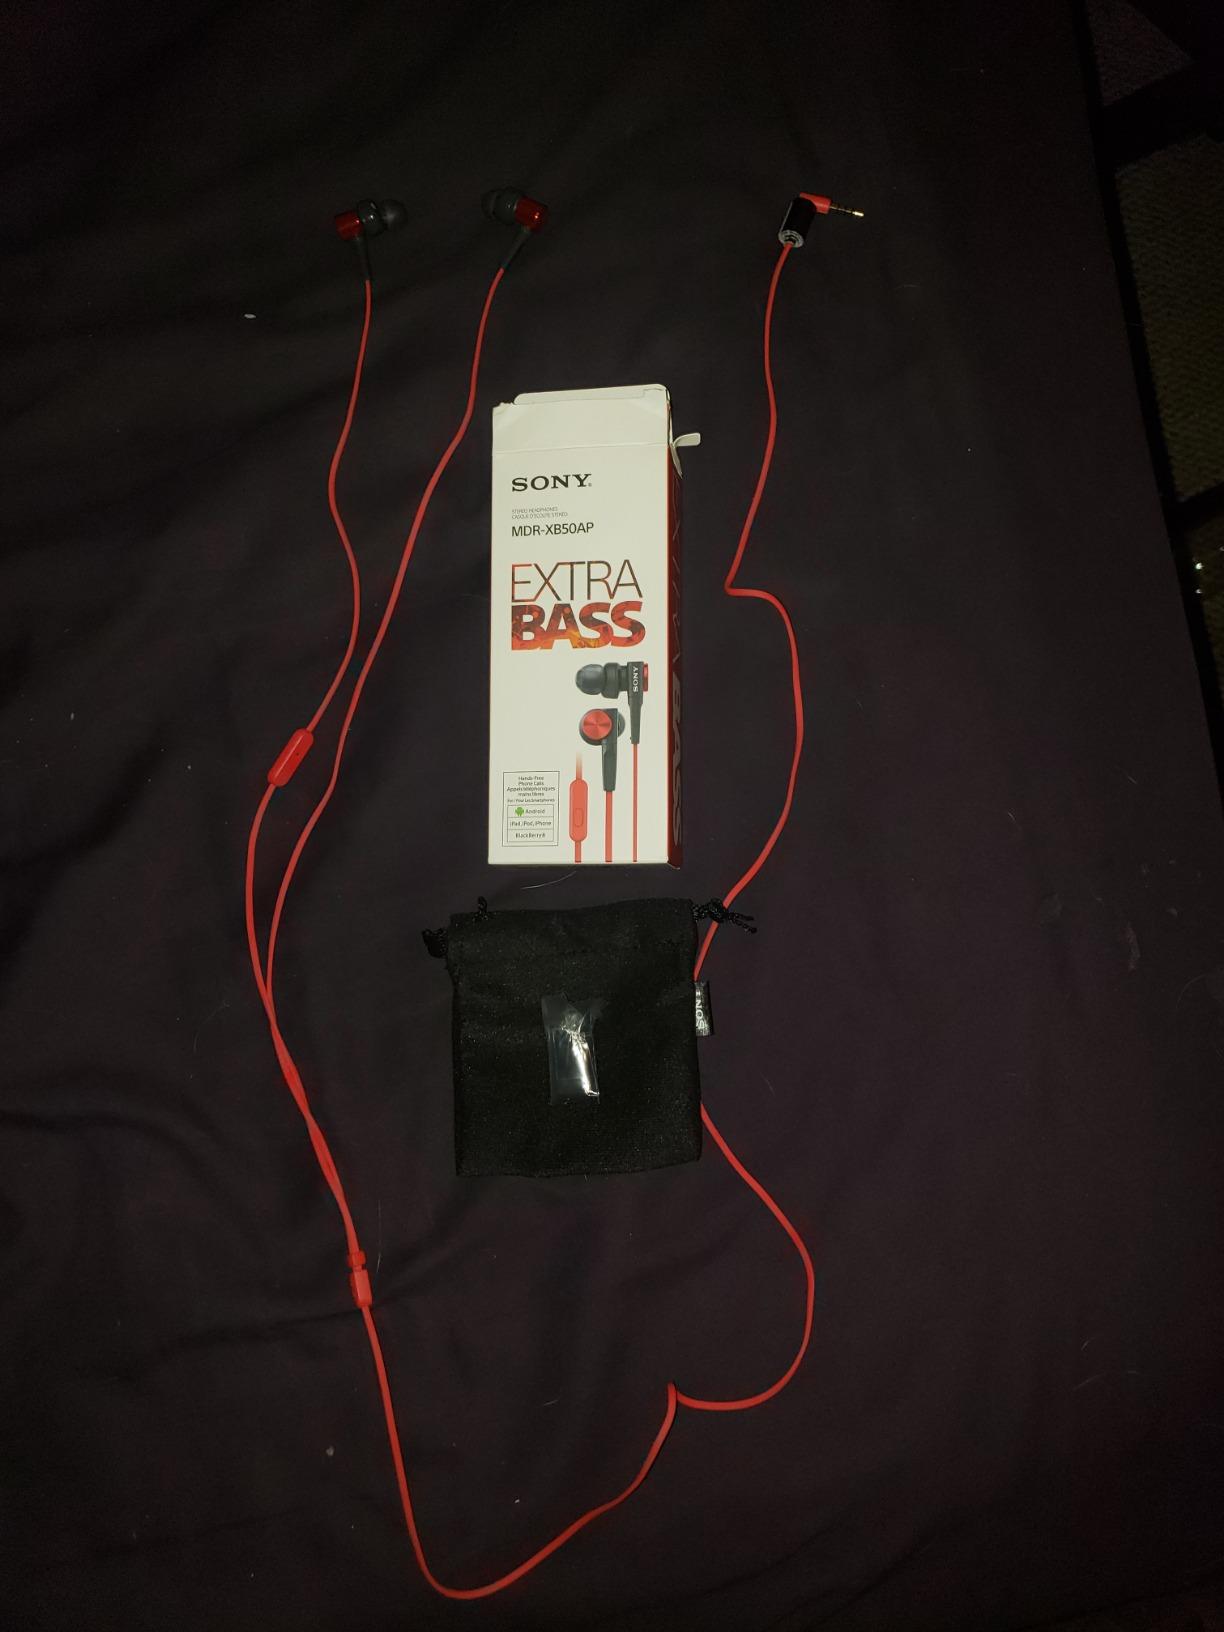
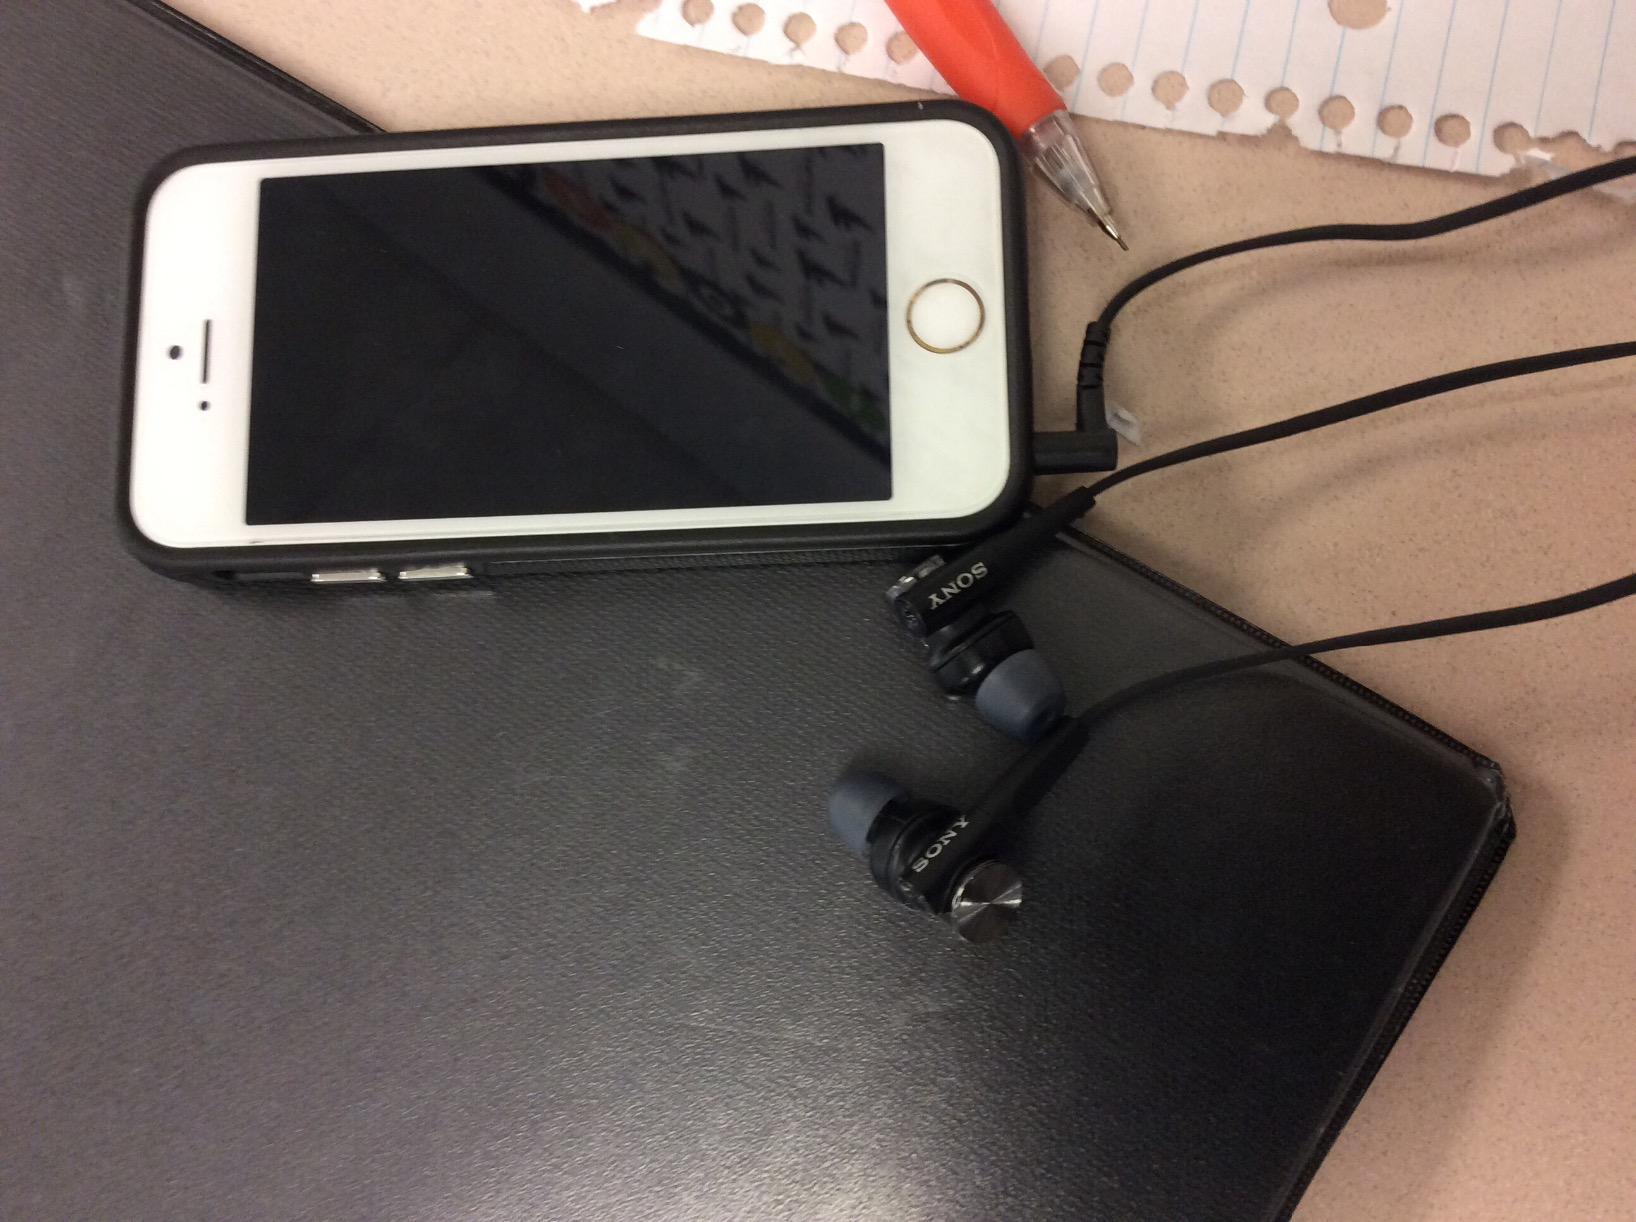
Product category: headphones
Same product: no